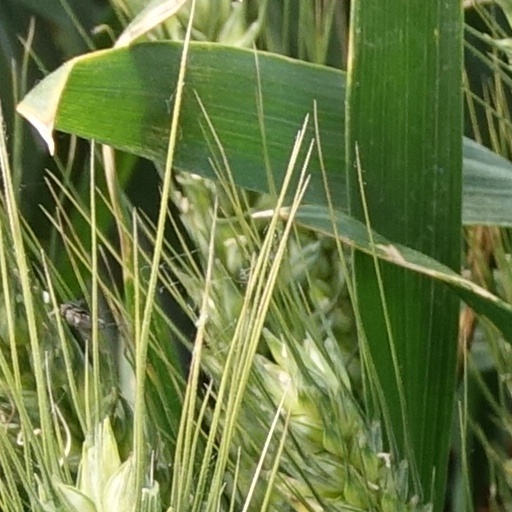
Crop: wheat